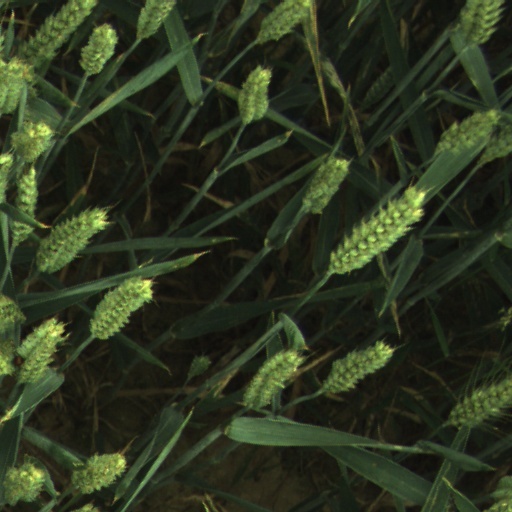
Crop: wheat